February 26 incident

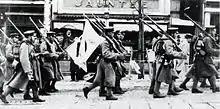
Rebel troops returning to their barracks

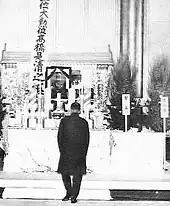
Funeral of Korekiyo Takahashi

The Emperor signed an ordinance on March 4, 1936, establishing a to try those involved in the uprising. All 1,483 members of the Righteous Army were interrogated, but ultimately. only 124 were prosecuted: nineteen officers, 73 NCOs, nineteen soldiers and ten civilians. Of them, all of the officers, 43 NCOs, three soldiers and all of the civilians were found guilty. The trials related to the uprising took nearly eighteen months to complete.